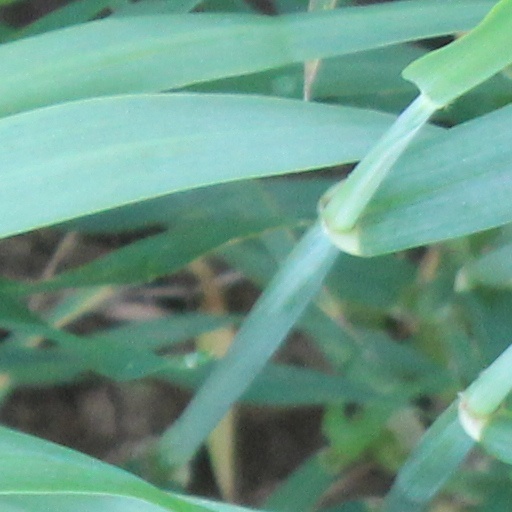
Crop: wheat